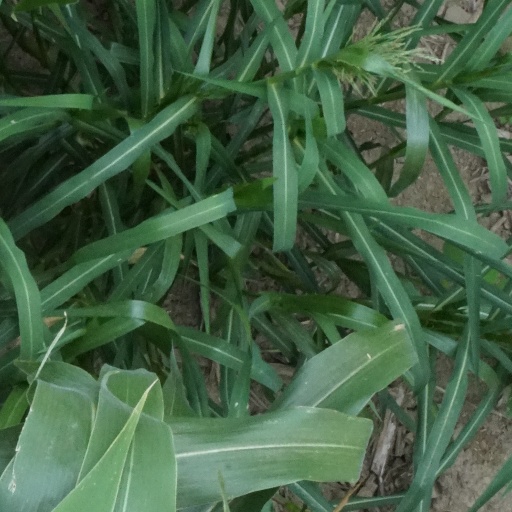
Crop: maize; corn